The Lord of the Rings: The Battle for Middle-earth II

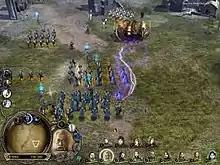
A virtual battle takes place. An army marches to the north.

"The Battle for Middle-earth II" is a real-time strategy game. Similar to , the game requires that the player build a base with structures to produce units, gather resources, research upgrades, and provide defenses. Units are used to attack the enemy and defend the player's base. Players win matches by eliminating all enemy unit producing structures. Unlike the first game, the player can build an unlimited number of structures anywhere on the map, allowing for more freedom in base building and unit production. Players can build walls to defend their base; however, the walls can only be constructed within a certain proximity to the player's fortress. They can also construct arrow and catapult towers on building plots around a fortress to provide defensive support and basic protection. Along with this, each factions' fortress is uniquely equipped with a special power reached only by purchasing necessary upgrades. The game's HUD, called the Palantír, shows the player's hero units and their abilities, a mini-map, and objectives.